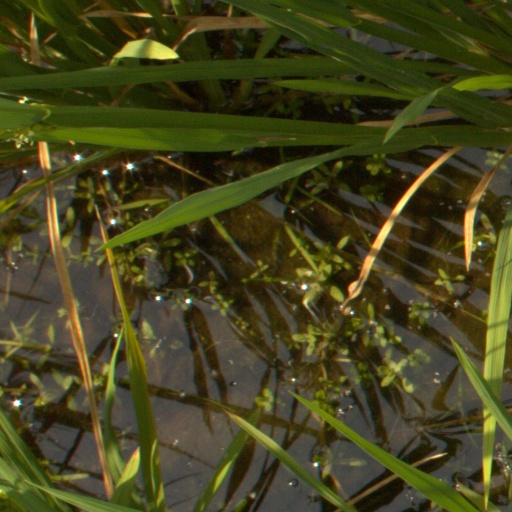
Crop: rice